Popular music of Birmingham

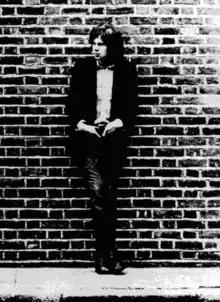
Nick Drake

Of all of the folk musicians from the Birmingham area, the one with the greatest long-term influence would be Nick Drake, who was brought up from 1952 in the commuter village of Tanworth-in-Arden – five miles outside the city's boundaries in Warwickshire – the son of the chairman and managing director of the Wolseley Engineering company in Birmingham's Adderley Park. Drake completed his education at a tutorial college in Birmingham's Five Ways, from where he won a scholarship to study English literature at Cambridge. Having had a musical childhood, with a mother who wrote songs and performed them on the piano, at Cambridge Drake began to write and perform his own compositions. In 1968 he was discovered by Joe Boyd, who signed a contract with him as his manager, agent, publisher and producer, later recalling "The clarity and strength of his talent were striking ... his guitar technique was so clean it took a while to realize how complex it was. Influences were detectable here and there, but the heart of the music was mysteriously original". Over the following two years Drake recorded and released two albums – "Five Leaves Left" and "Bryter Layter" – of understated but harmonically complex songs that owed as much to jazz as to folk traditions, but which sold poorly, partly due to his acute shyness and increasing reluctance to perform live. Drake slipped into a period of introversion and depression, returning to his parents’ home in Tanworth, from where he was to record his bleak final album "Pink Moon". On 25 November 1974 he died in his sleep in Tanworth from an overdose of antidepressants, with the only media coverage being a personal announcement in the "Birmingham Post" three days later.